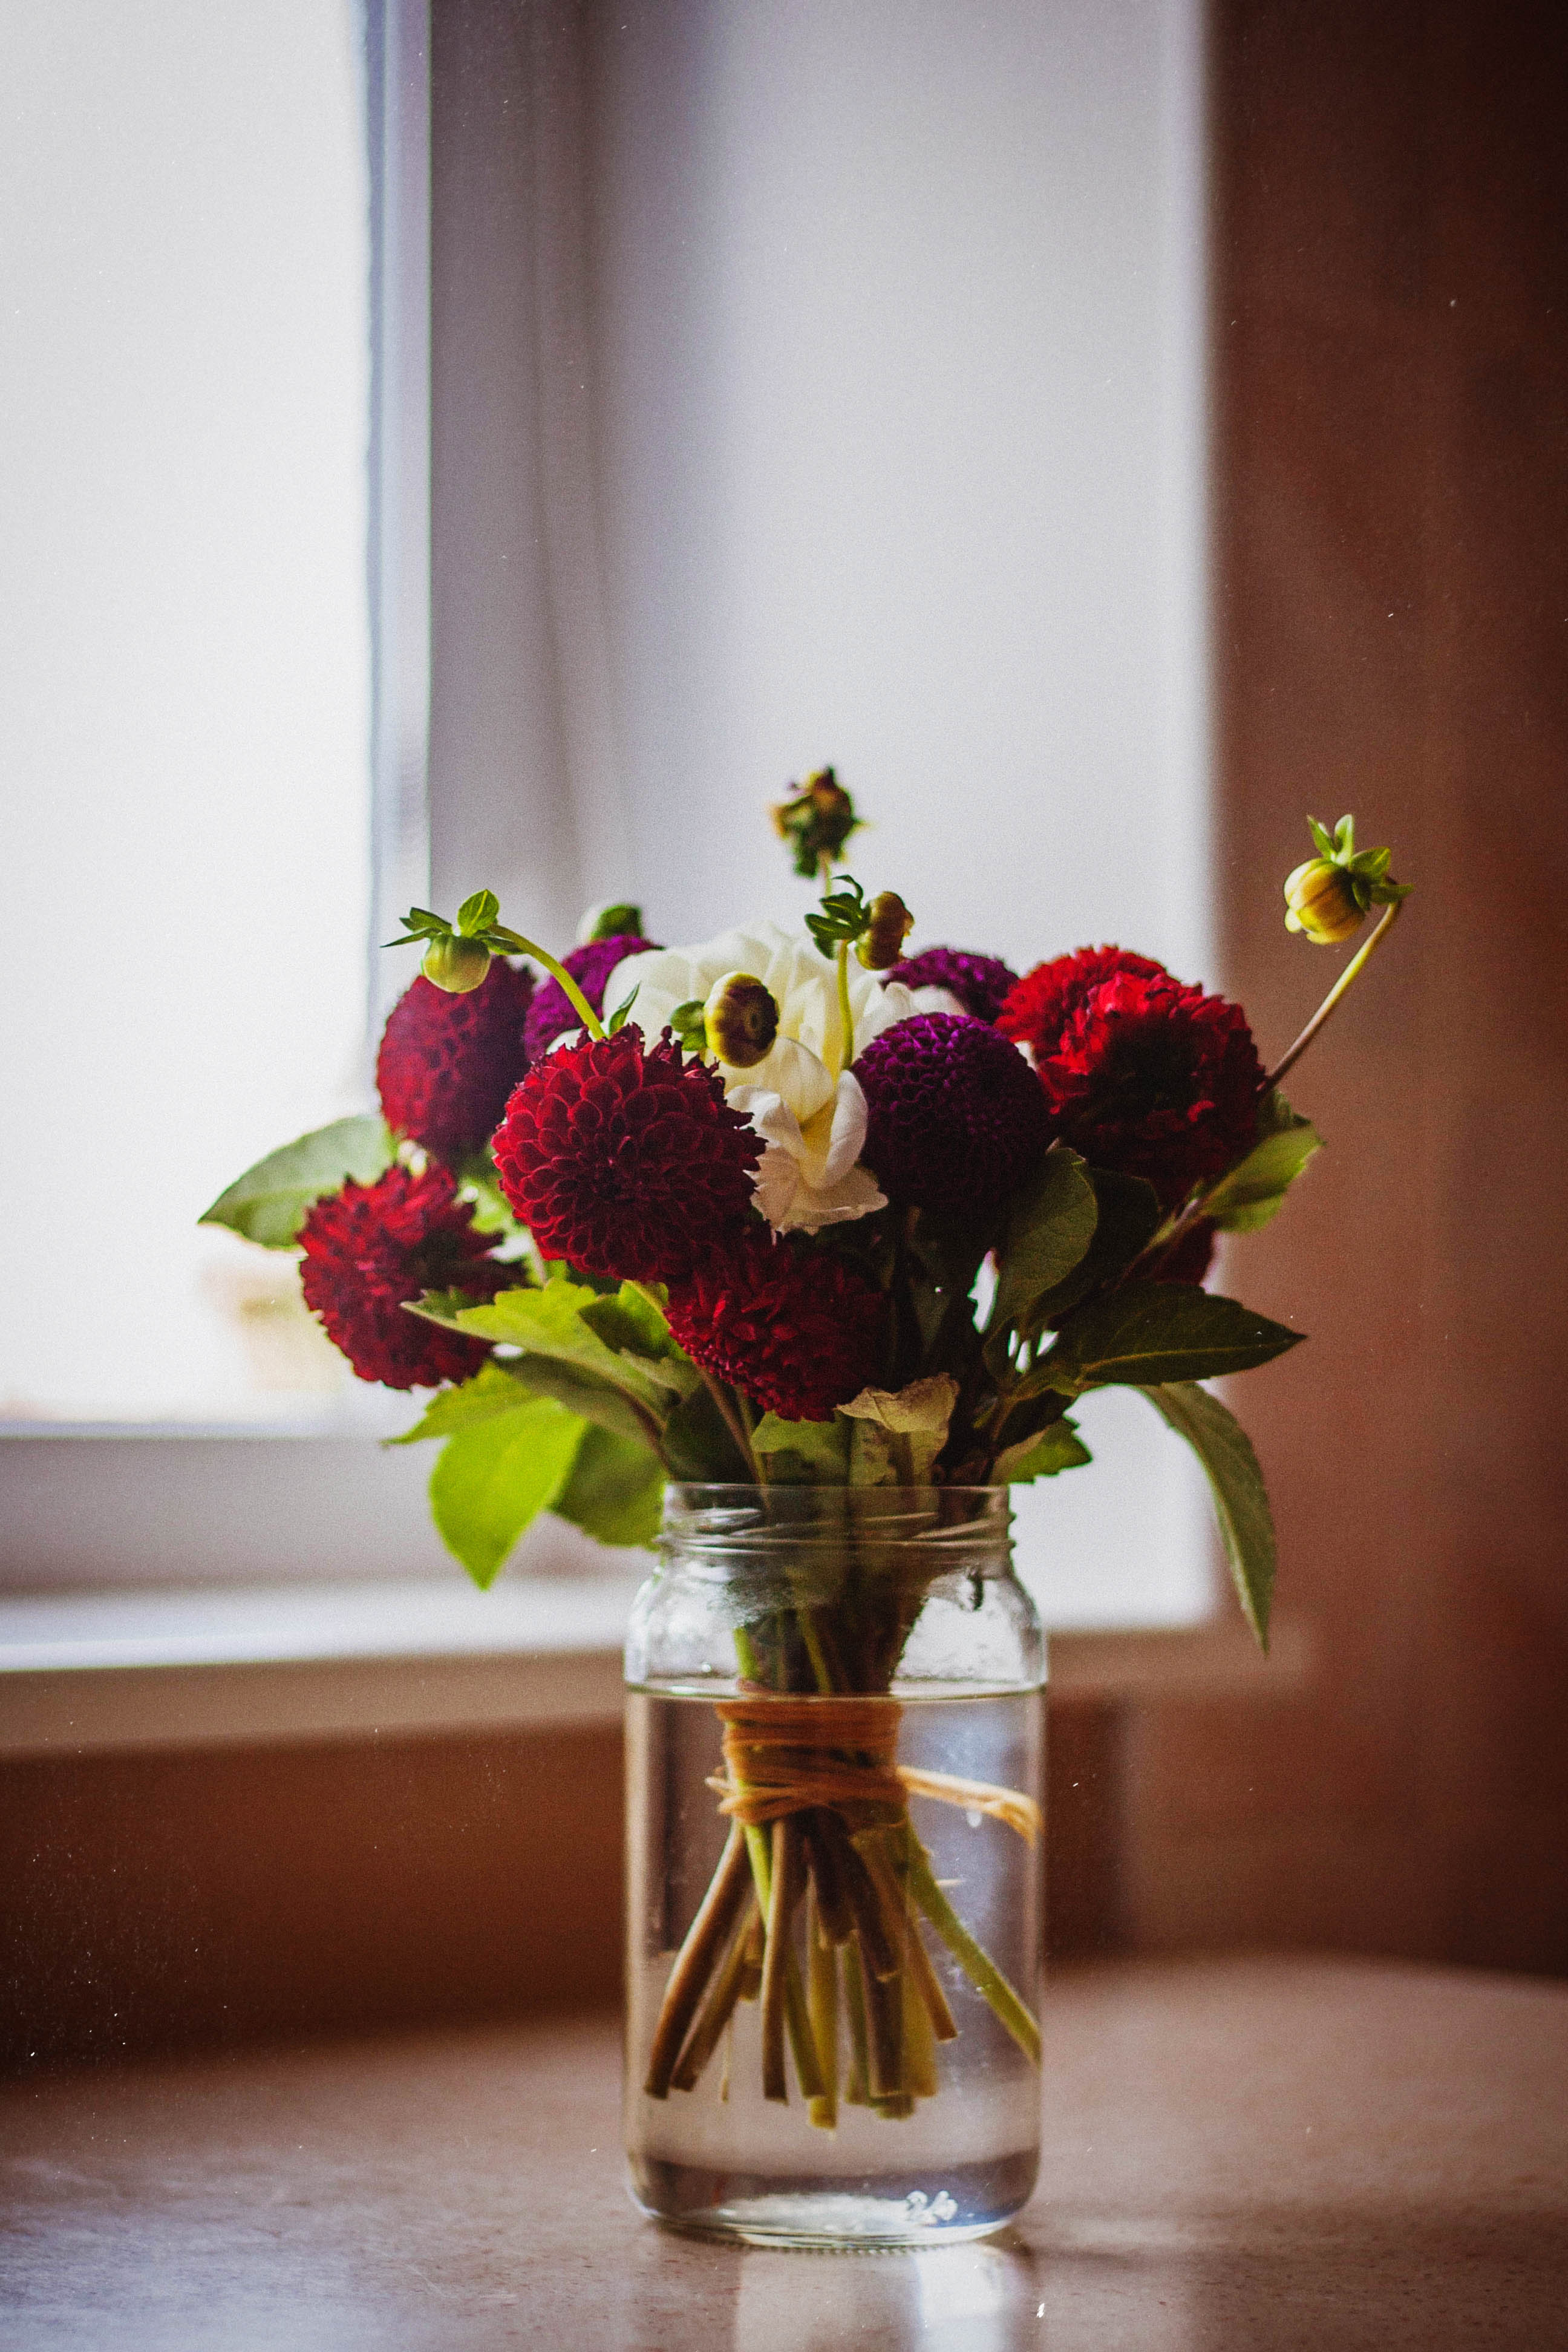
blossom, plant, flower, petal, bloom, glass, bouquet, vase, spring, green, red, color, yellow, flora, still life, flower arrangement, flowers, art, floristry, flower bouquet, floral design, centrepiece, flower arranging